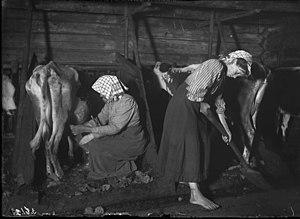
L’histoire de l'agriculture est l'histoire de la domestication des plantes, des animaux et du développement, par les êtres humains, des techniques nécessaires pour les cultiver ou les élever, puis de la modification des écosystèmes cultivés, transformés en agroécosystèmes. L'agriculture est apparue indépendamment dans différentes parties du monde lors de la Révolution néolithique, il y a parfois plus de dix mille ans. On peut supposer que cela a débuté par une agriculture de subsistance. Puis, peu à peu, s'est créée une agriculture de production et de négoce.